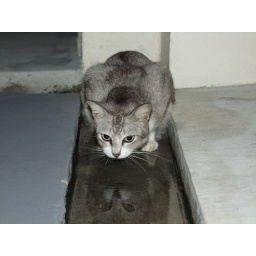
cat in the mirror